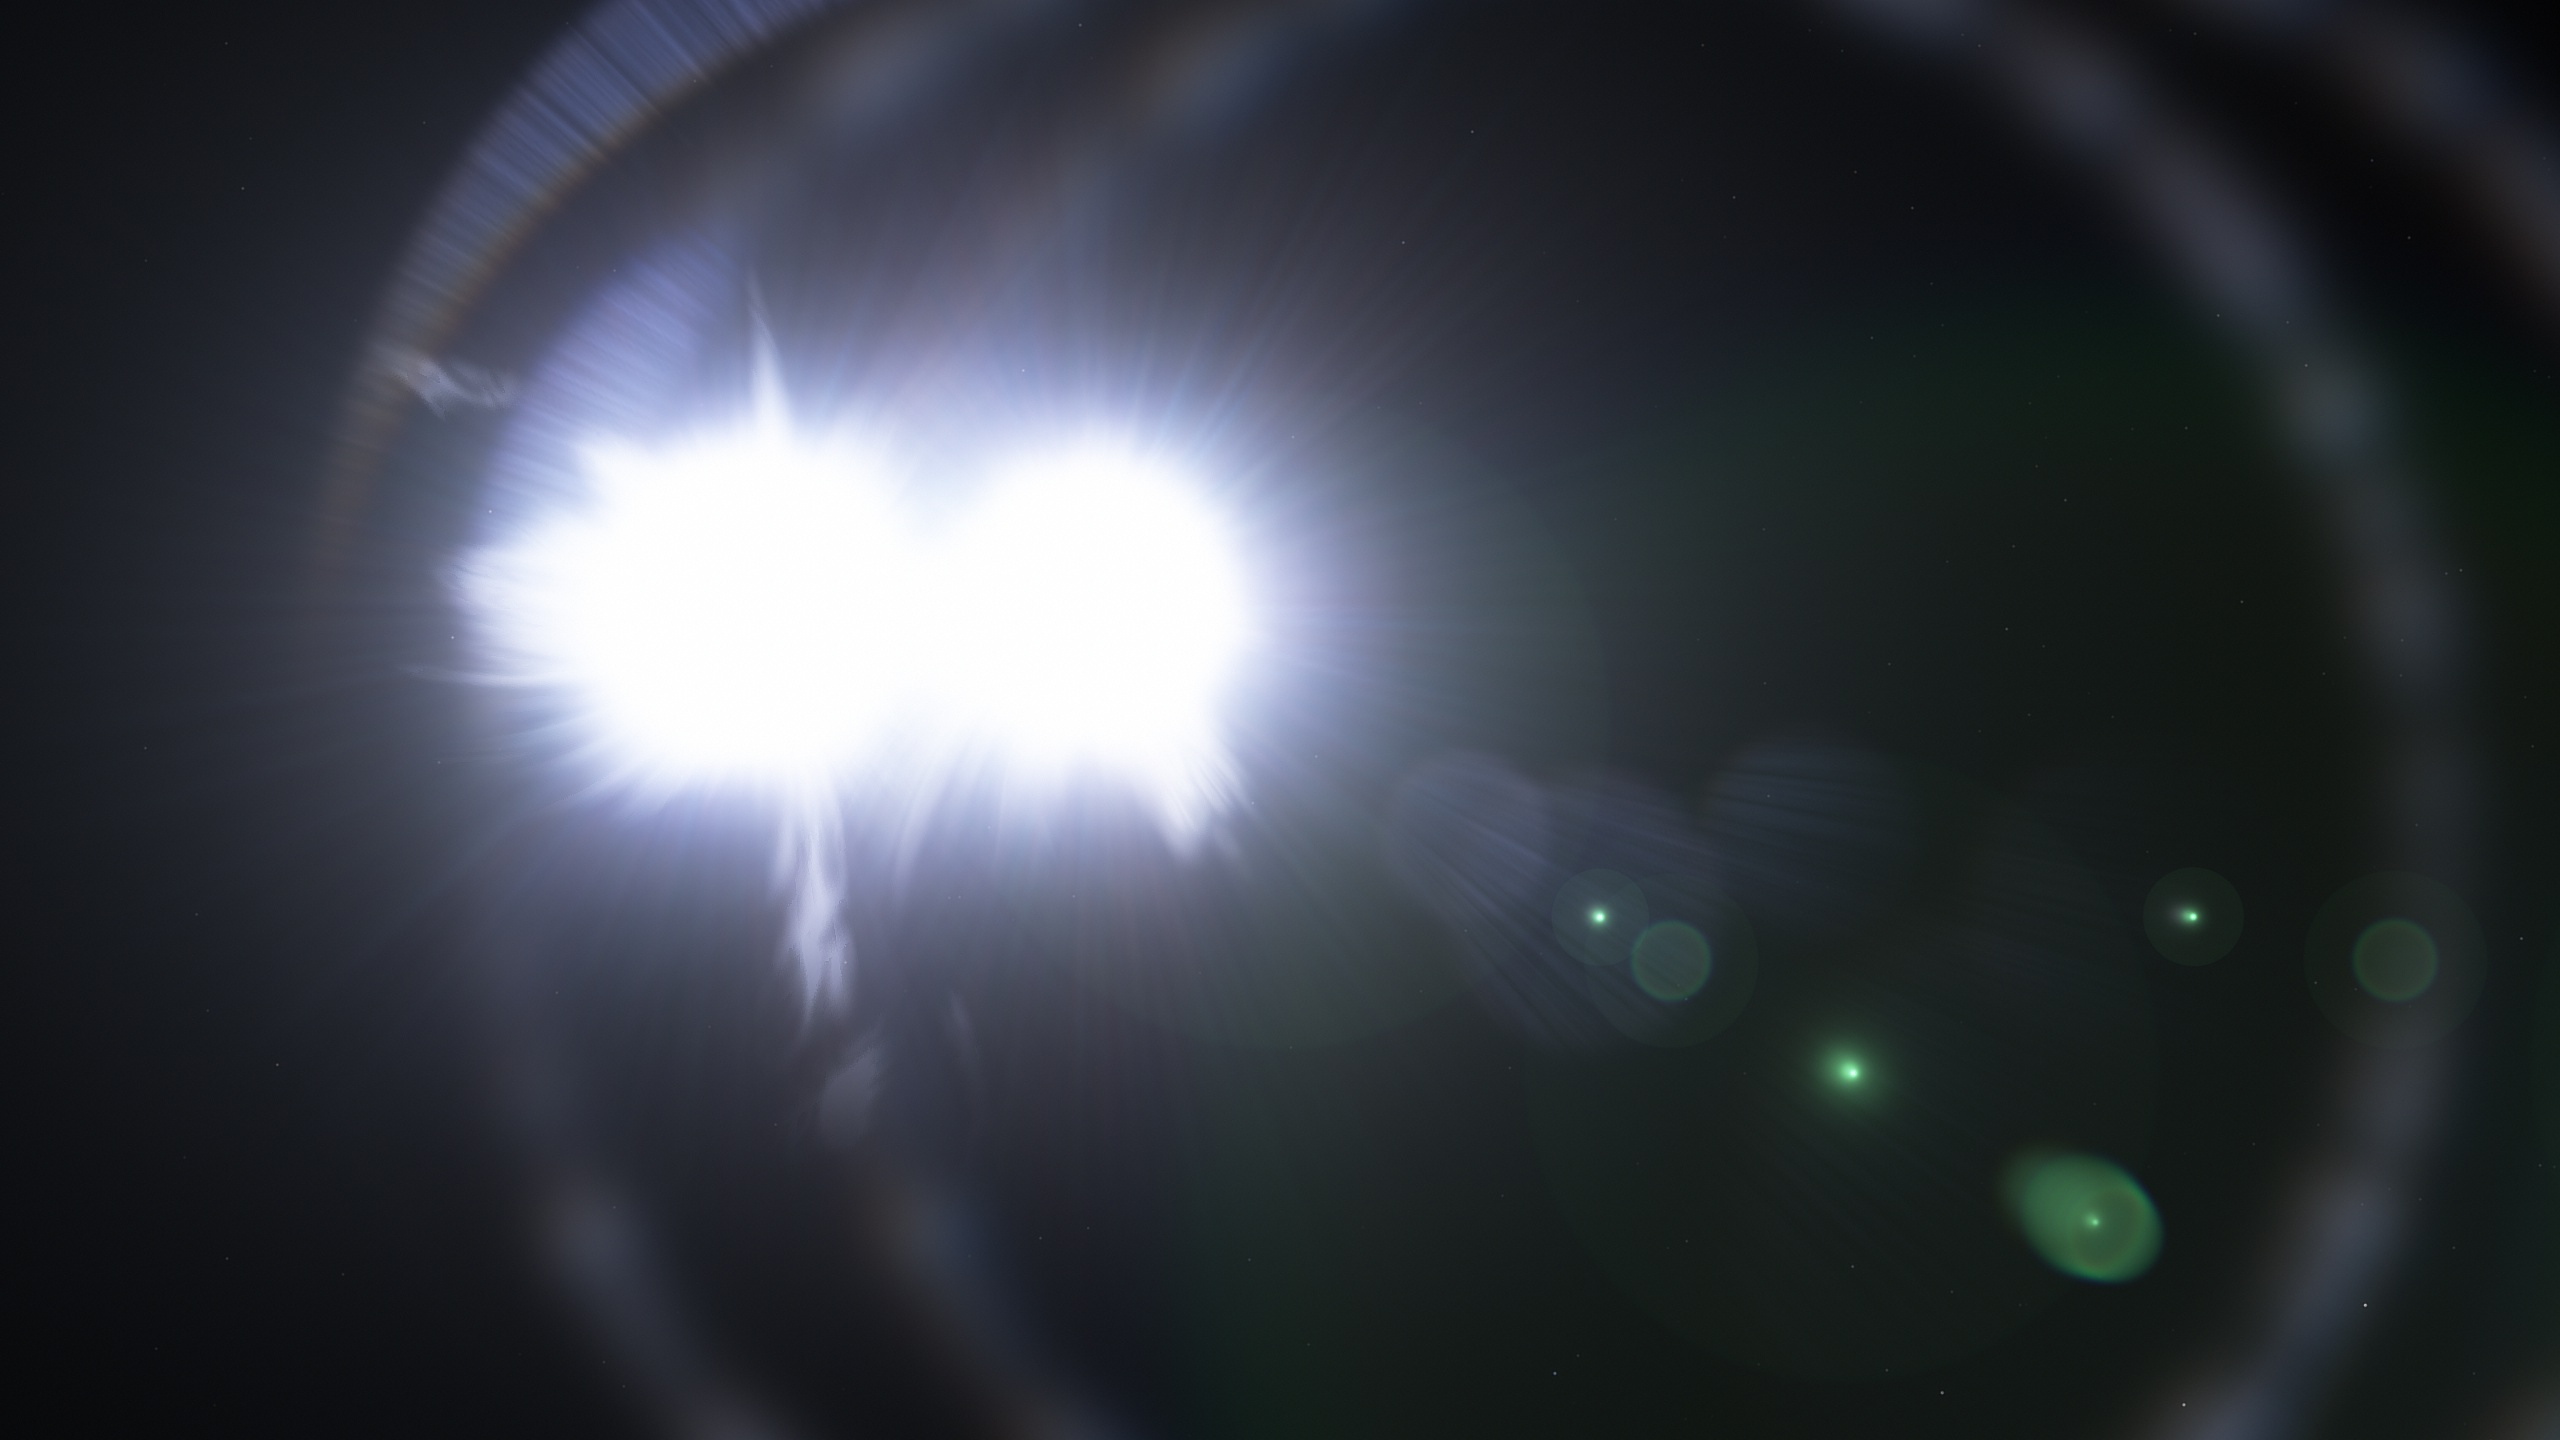
space, light, lens flare, sky, atmosphere, circle, eye, darkness, sunlight, sphere, photography, automotive lighting, macro photography, night